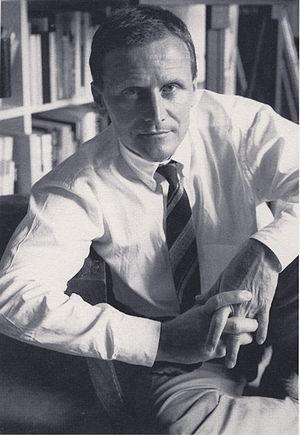
Thomas E. Ammann est un marchand d'art suisse, galeriste et collectionneur d'art moderne et d'art contemporain. Il était l'un des plus importants galeristes et collectionneurs mondiaux.